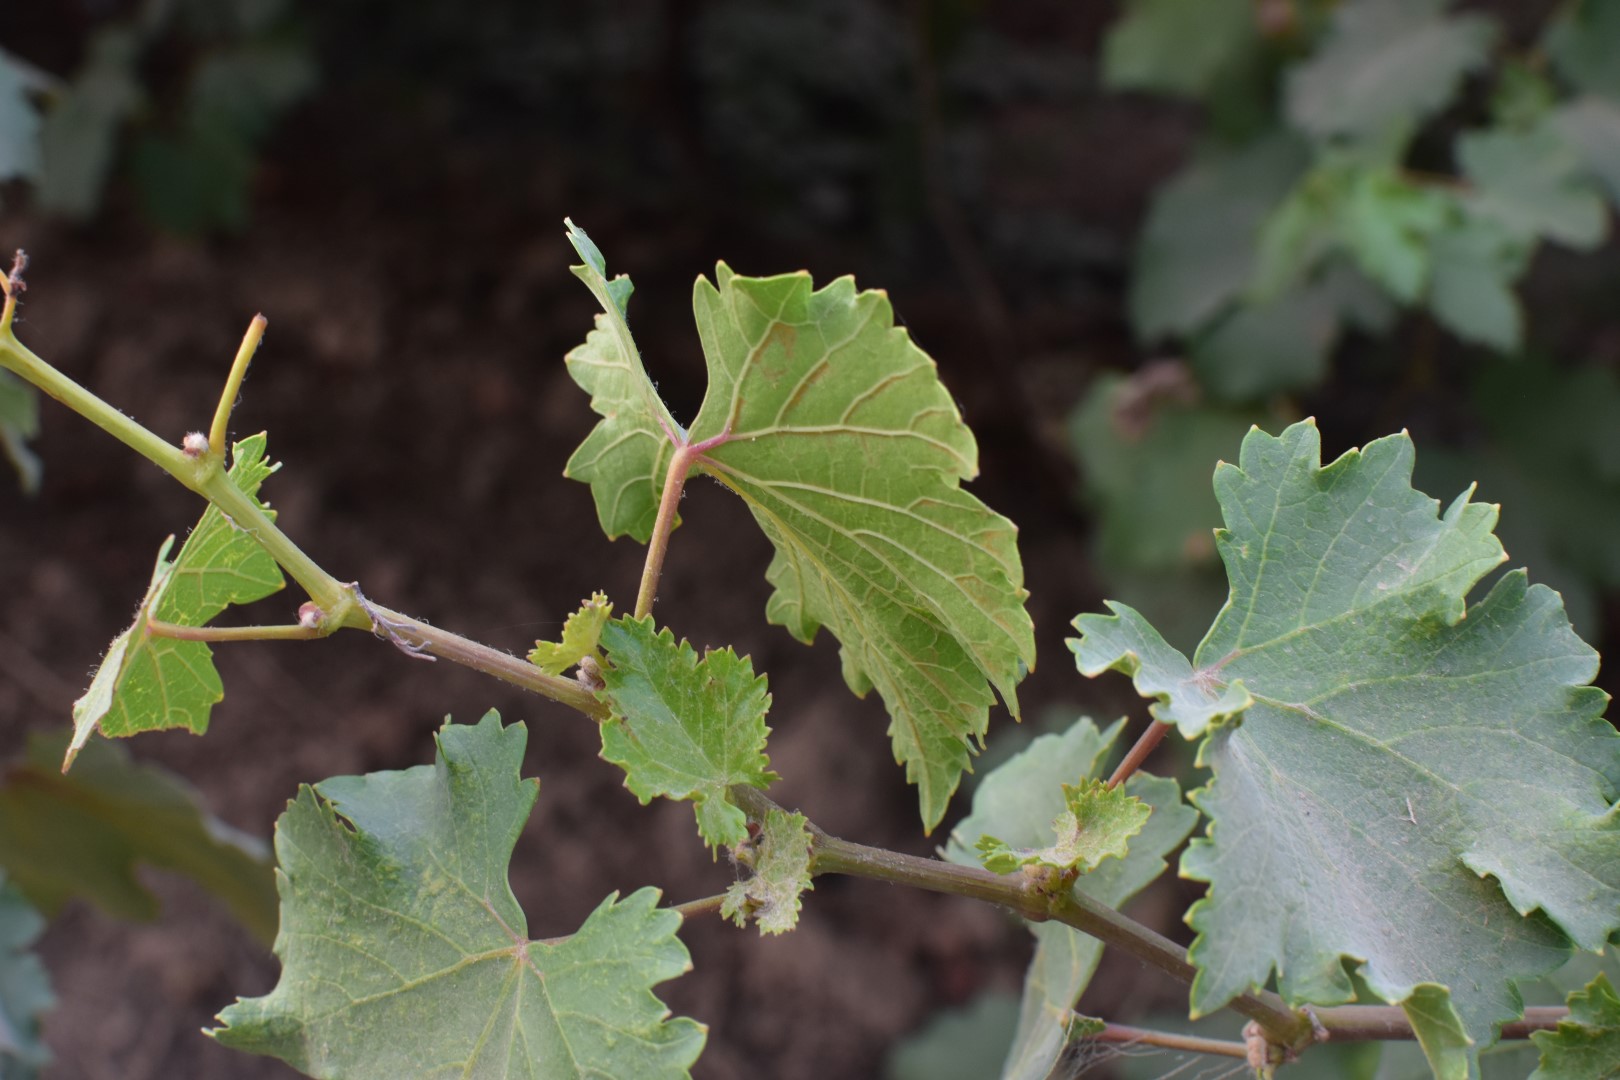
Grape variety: Kamali